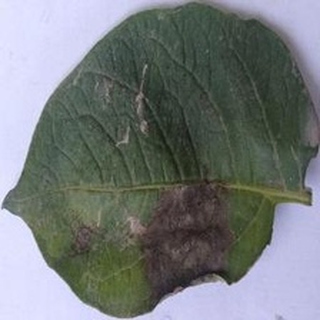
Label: potato_late_blight